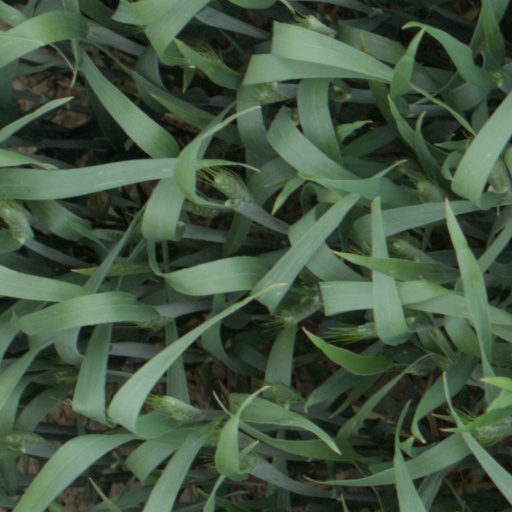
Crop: wheat